Anarchism in Germany

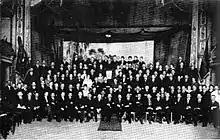
Congress of 1922 of the Free Workers' Union of Germany

Rudolf Rocker returned to Germany in November 1918 upon an invitation from Fritz Kater to re-build the Free Association of German Trade Unions (FVdG). The FVdG was a radical labor federation that quit the SPD in 1908 and became increasingly syndicalist and anarchist. During World War I, it had been unable to continue its activities for fear of government repression, but remained in existence as an underground organization. Rocker was opposed to the FVdG's alliance with the communists during and immediately after the November Revolution, as he rejected Marxism, especially the concept of the dictatorship of the proletariat. The FVdG grew rapidly and the coalition with the communists soon began to crumble. Syndicalist members of the Communist Party were expelled. The organization became the Free Workers' Union of Germany (FAUD) in 1919 under a new platform written by Rocker—the "Prinzipienerklärung des Syndikalismus" ("Declaration of Syndicalist Principles")—that rejected political parties, nationalization, the dictatorship of the proletariat, and the communist state. The program only recognized de-centralized, purely economic organizations.